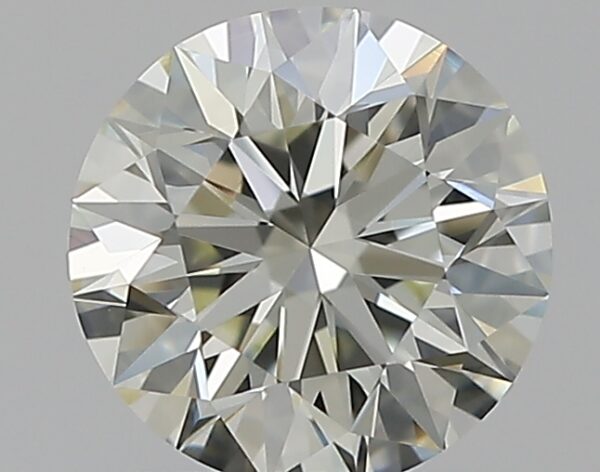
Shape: round
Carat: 0.61
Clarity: VS1
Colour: J
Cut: EX
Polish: EX
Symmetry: EX
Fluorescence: VS
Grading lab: GIA
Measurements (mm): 5.4 x 5.44 x 3.4